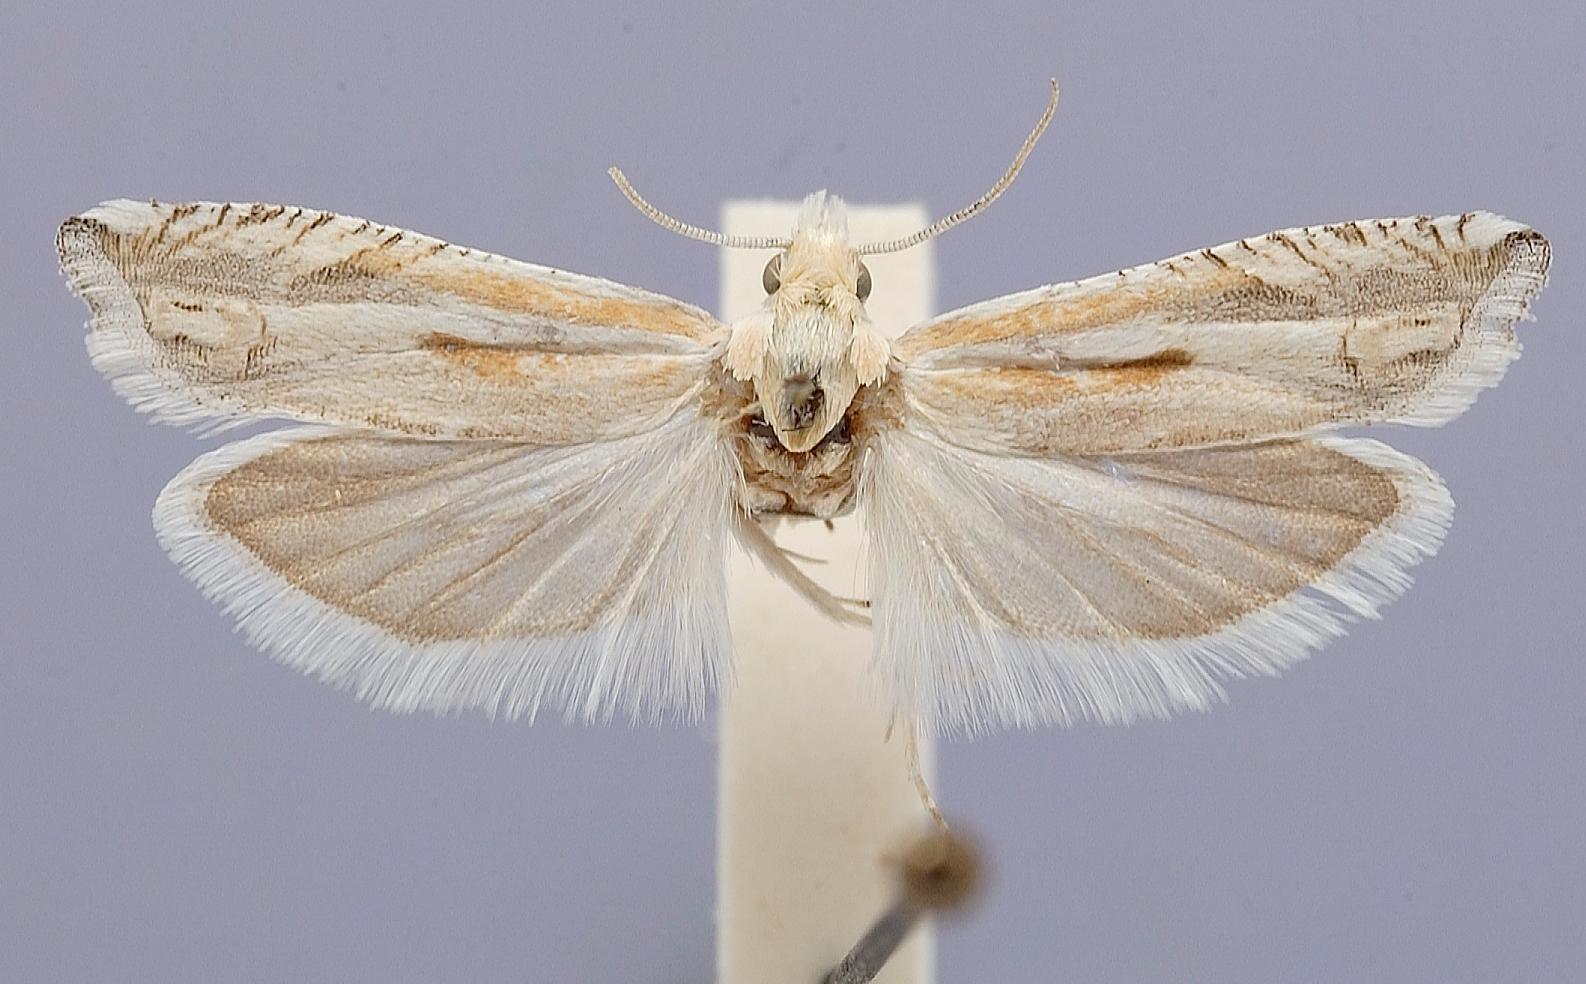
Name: Phaneta verecundana
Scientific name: Phaneta verecundana Blanchard, 1979
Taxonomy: Animalia, Arthropoda, Insecta, Lepidoptera, Tortricidae
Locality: Texas, Hemphill Co., Canadian, Hemphill, Texas, United States
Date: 15 Aug 1971